Cotton University

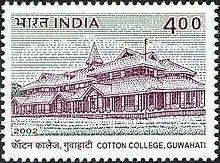
A 2002 stamp dedicated to Cotton University

Cotton University, then Cotton College, was accredited with an "A++" grade and a cumulative grade point average (CGPA) of 3.76 on a four-point scale by the 18th SC Executive Committee of the National Assessment and Accreditation Council (NAAC) on 5 November 2016, reflecting high institutional quality. As of 6 September 2024, the university's accreditation status was revised to an "A" grade with a CGPA of 3.05 on a seven-point scale.